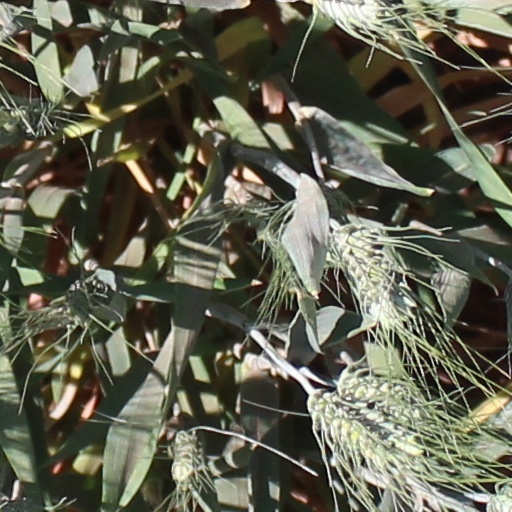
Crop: wheat